Virchand Gandhi

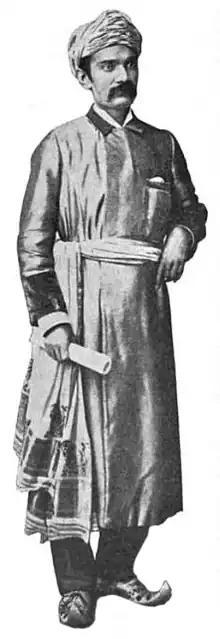
Virchand Gandhi

Virachand Raghavji Gandhi (25 August 1864 – 7 August 1901) was a Jain scholar who represented Jainism at the first World Parliament of Religions in 1893. A barrister by profession, he worked to defend the rights of Jains, and wrote and lectured extensively on Jainism, other religions, and philosophy.